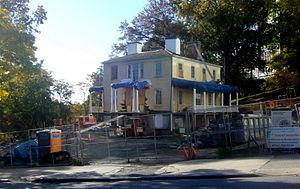
Hamilton Grange National Memorial est l'ancienne demeure d'Alexander Hamilton située dans le nord de l'arrondissement de Manhattan à New York et devenue un site historique géré par le National Park Service.